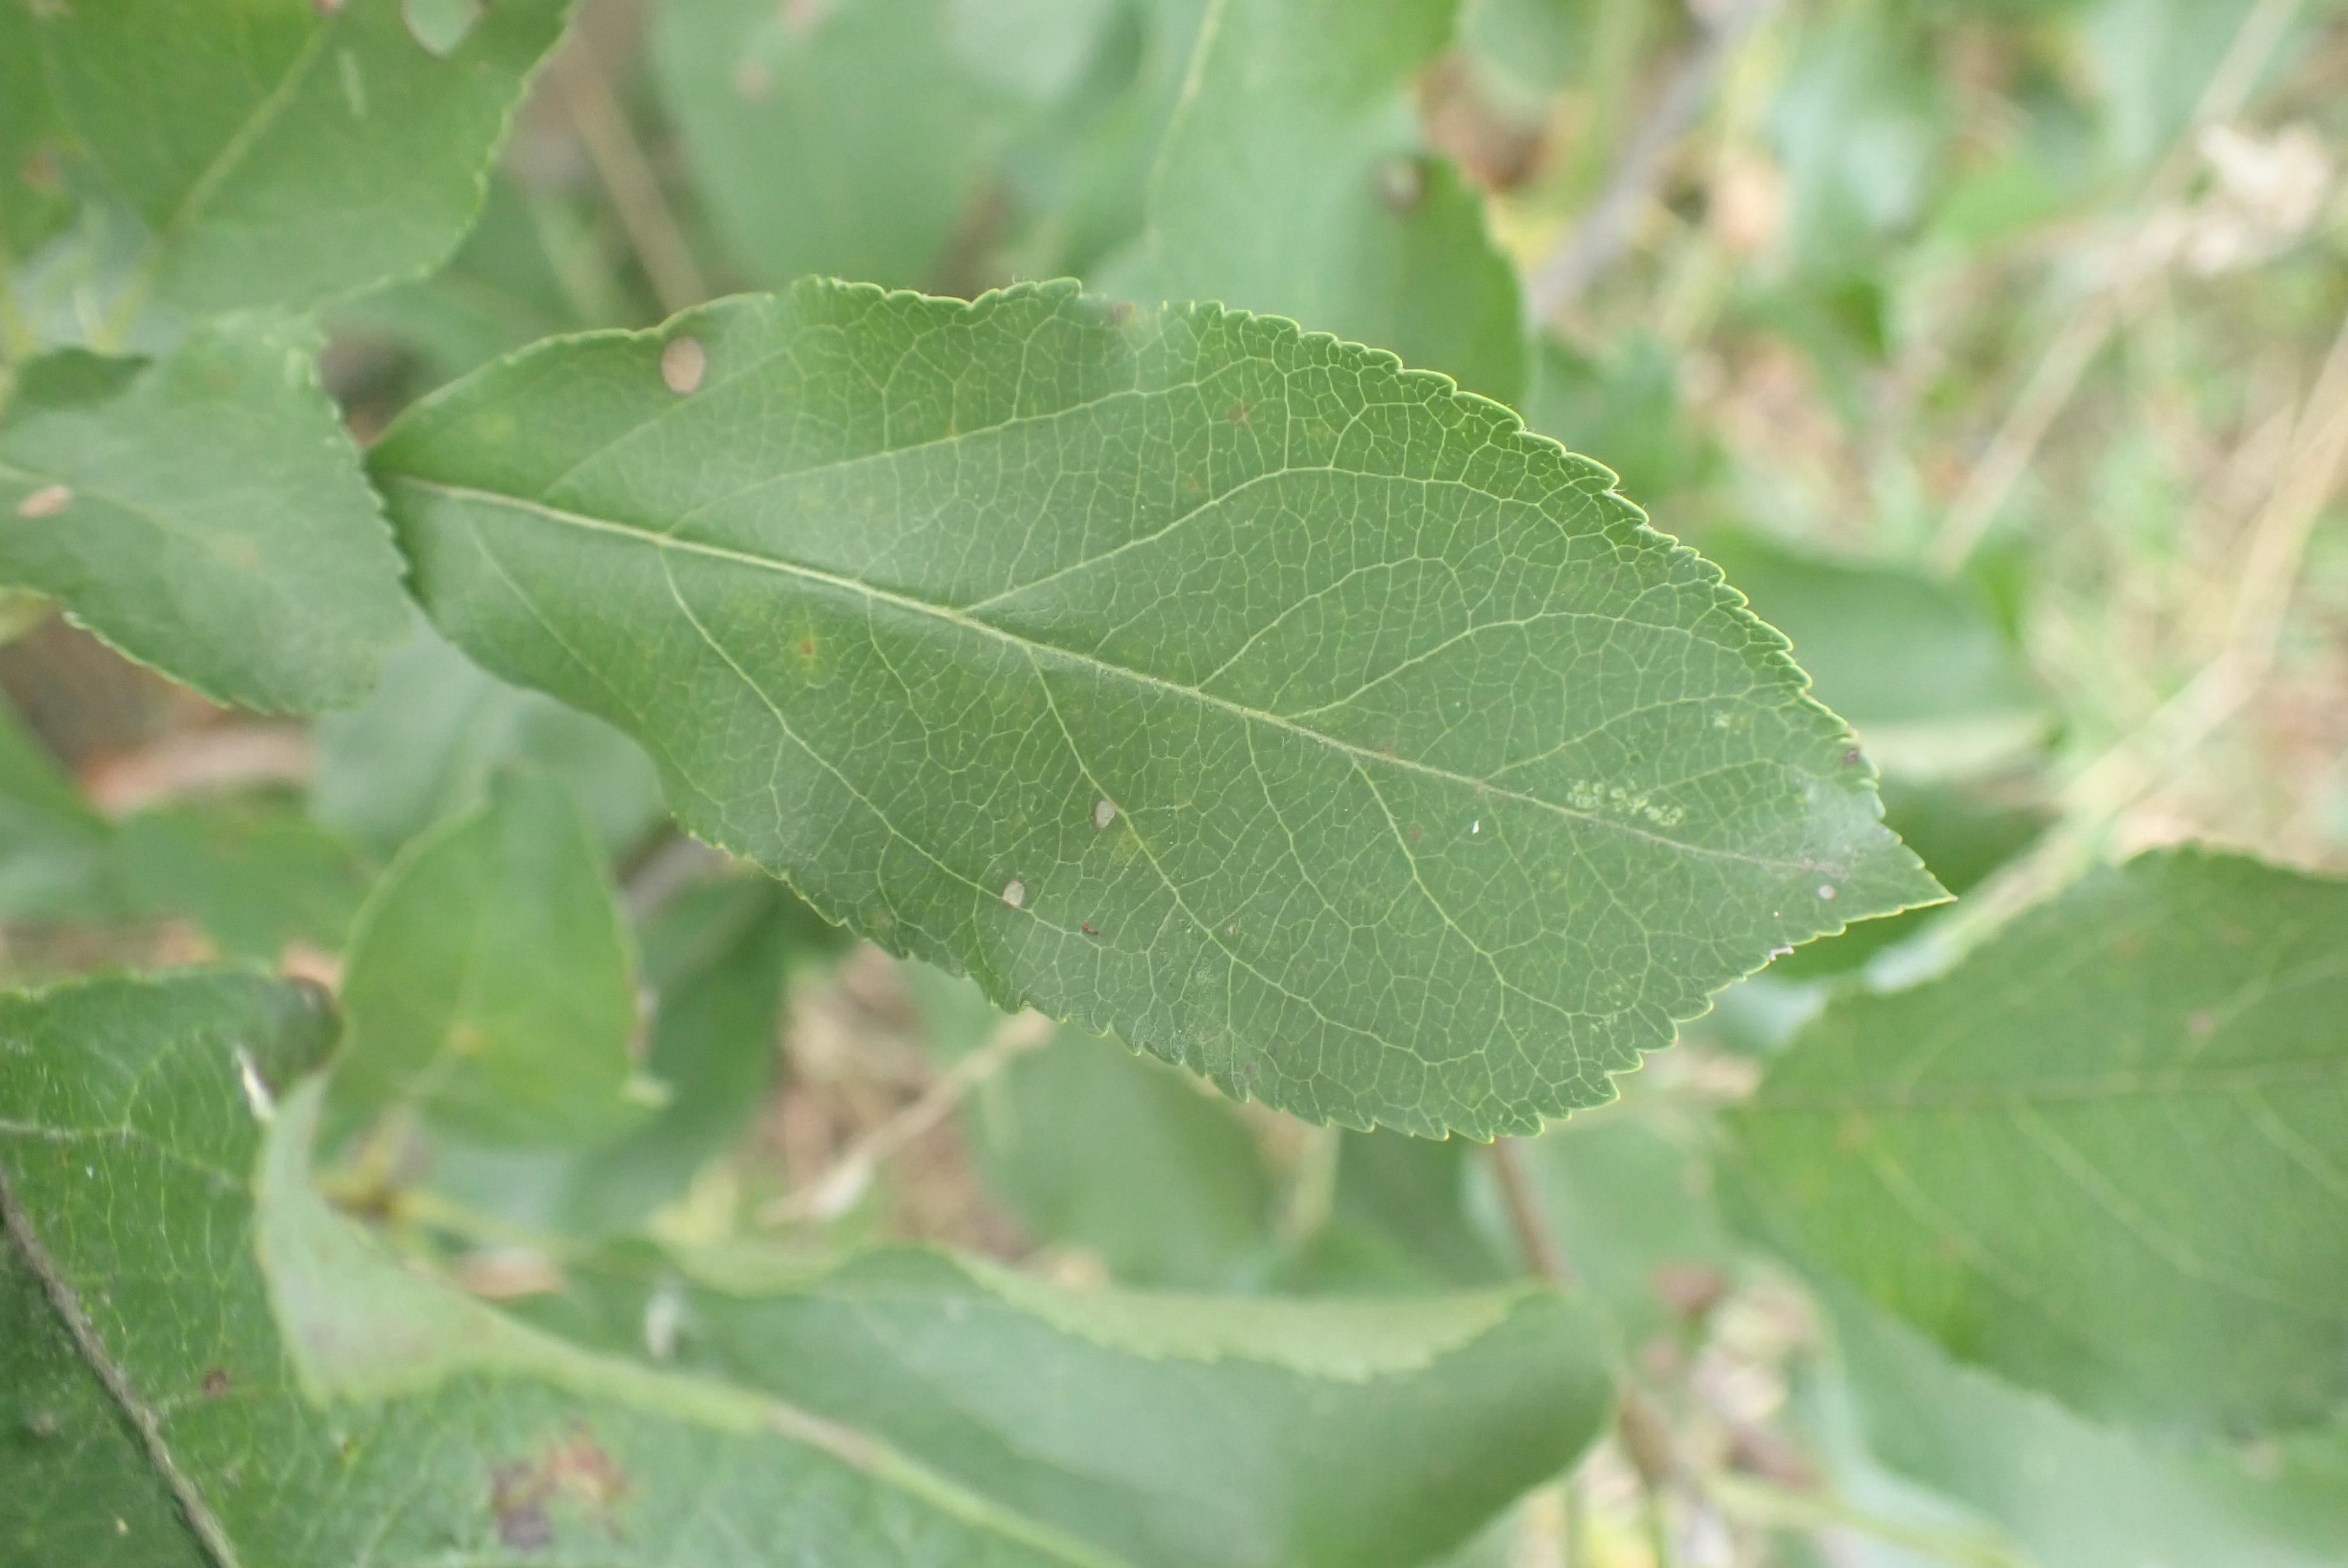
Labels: frog_eye_leaf_spot, complex